Albert McAndrew

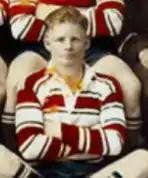
Albie McAndrew 1941

His representative career was interrupted by World War II when, in 1942, he enlisted in the 54th Australian Anti-Aircraft Regiment with the rank Bombardier.